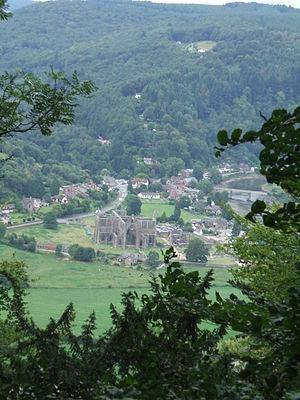
La vallée de la Wye se situe à la frontière sud du pays de Galles et de l'Angleterre. Elle est reconnue comme un site de beauté naturelle remarquable.